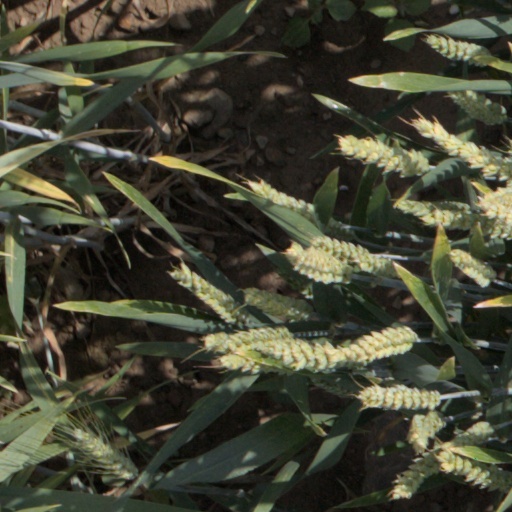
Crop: wheat